United States Marine Hospital (Lahaina, Hawaii)

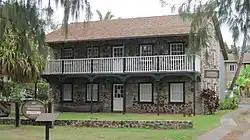
The building in 2010

The U.S. Marine Hospital, also known as the U.S. Seamen's Hospital, was one of the earliest remaining buildings in Lahaina, Hawaii. It is listed as a contributing property to the Lahaina Historic District.